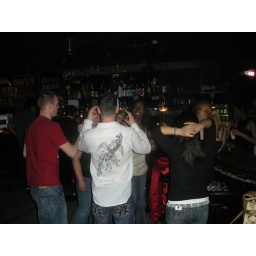
The crew enjoying themselves at a rock bar in Itaewon.